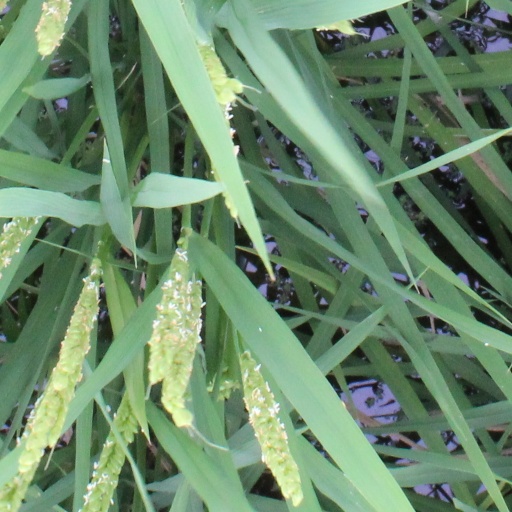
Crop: rice